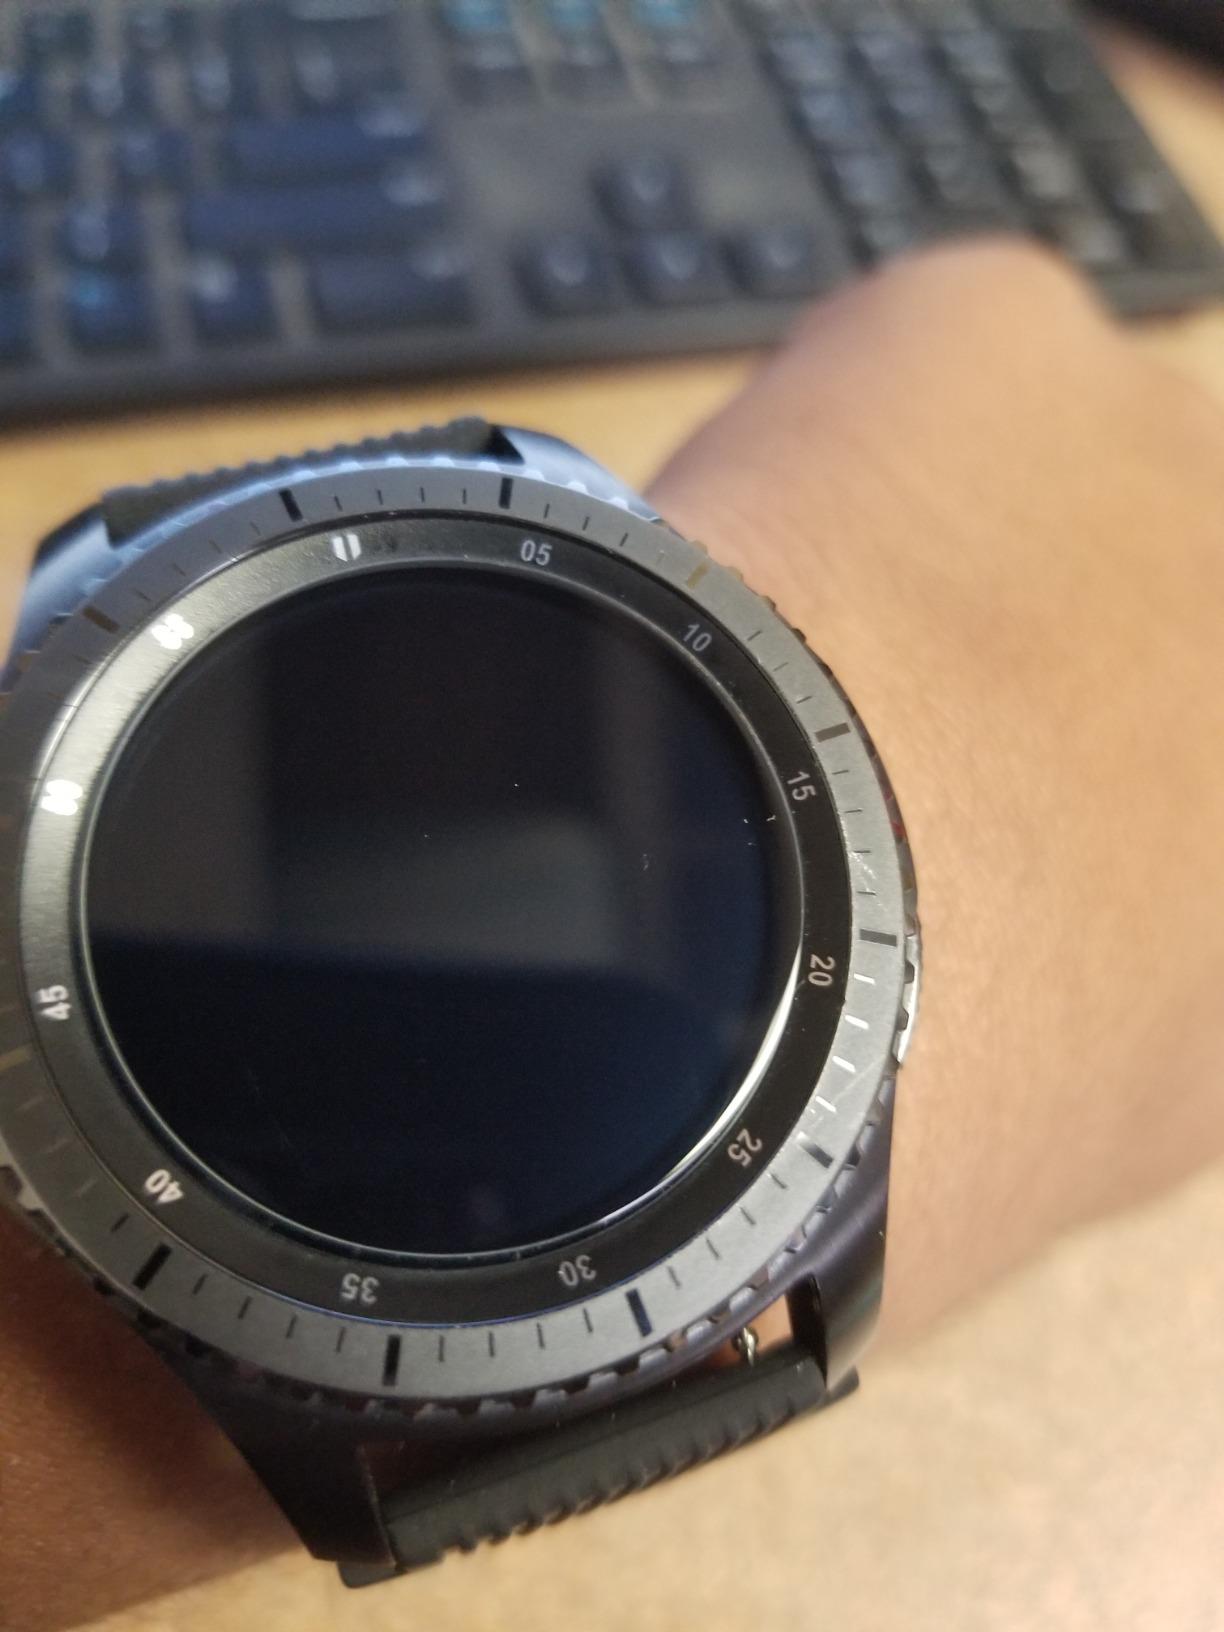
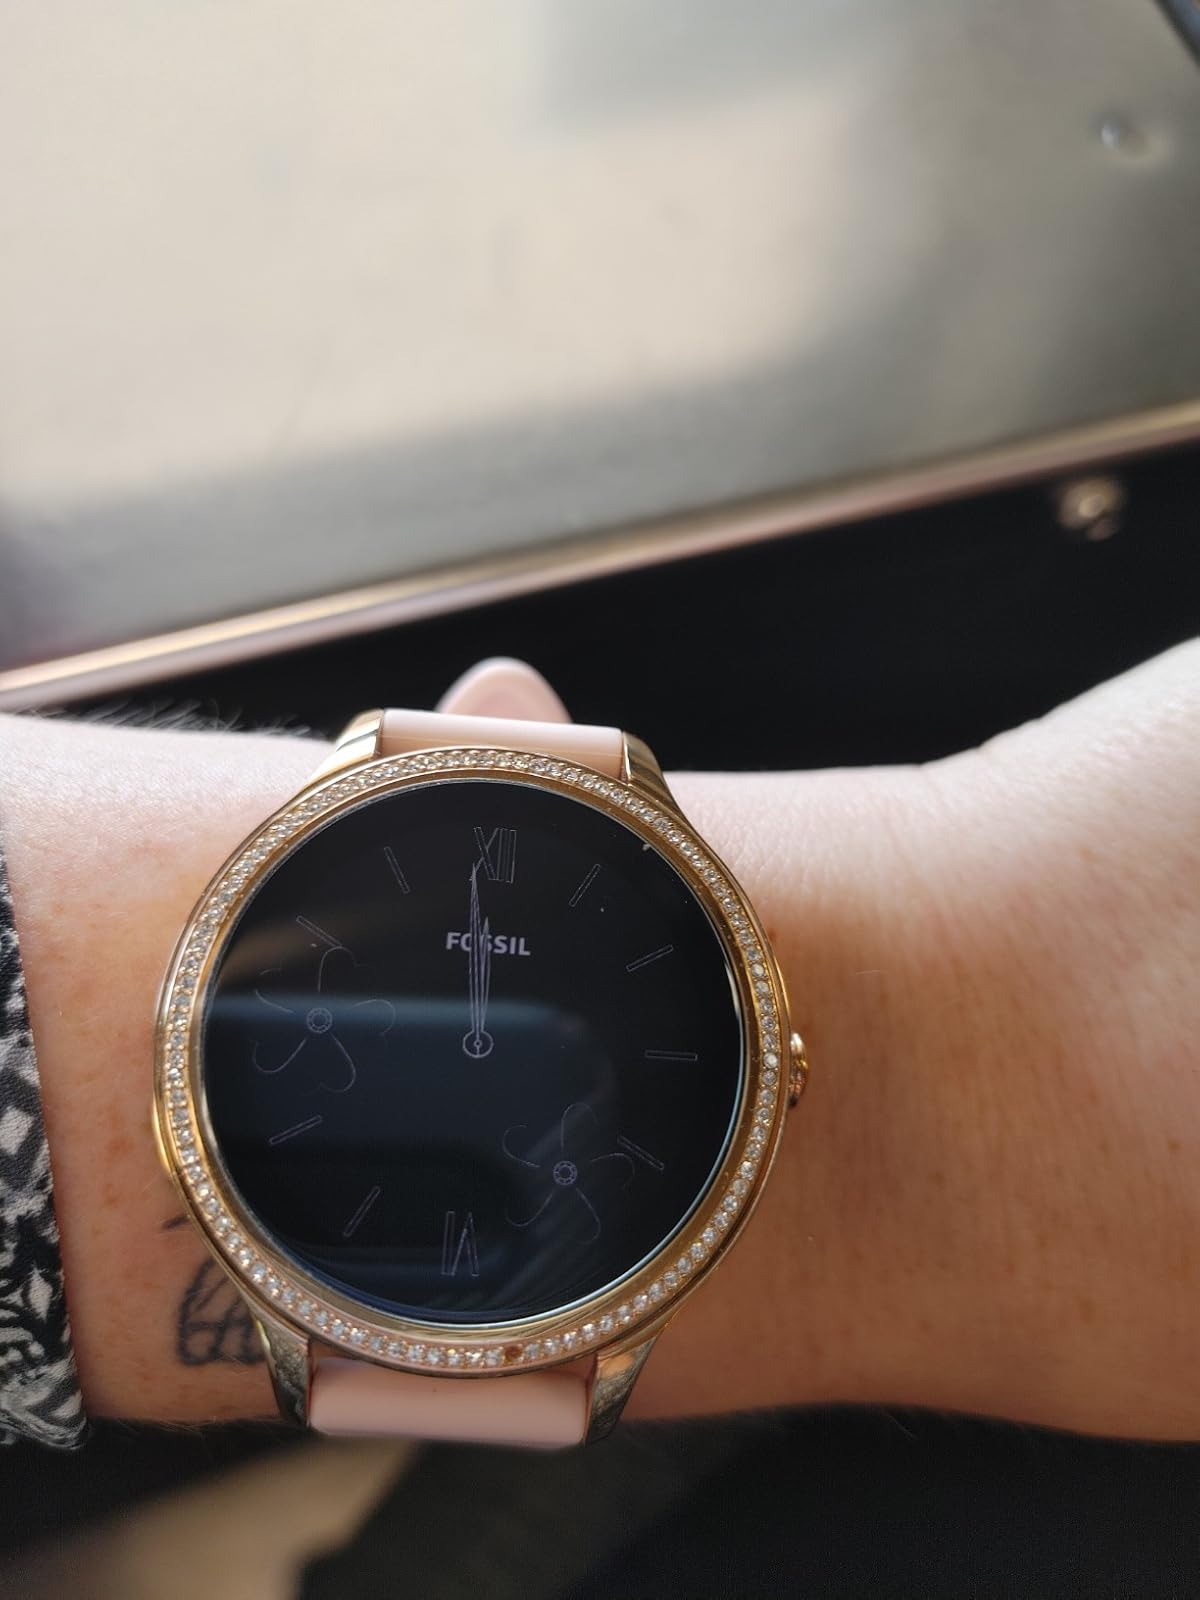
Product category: smartwatch
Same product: no